Shaun Nua

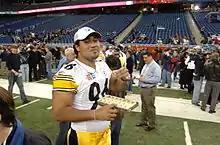
Nua with the Pittsburgh Steelers on Super Bowl XL media day

Nua was selected by the Pittsburgh Steelers in the seventh round of the 2005 NFL draft. He would spend the next three seasons on the Steelers offseason roster and practice squad, earning a Super Bowl ring with the Steelers championship in 2006. In 2008, Nua was signed to a future/reserve contract with the Buffalo Bills, however he was released before the season.